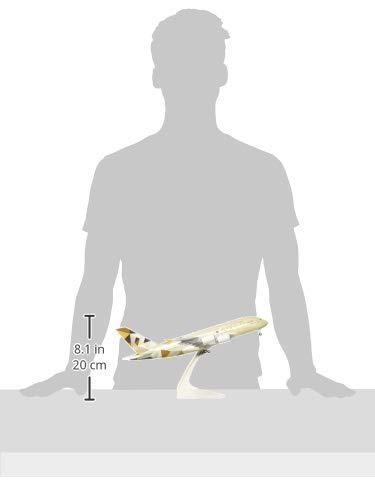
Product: Daron Worldwide Trading Daron Skymarks Etihad A380 1/200 W Gear Vehicle
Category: Toys & Games | Hobbies | Models & Model Kits | Model Kits | Airplane & Jet Kits
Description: Part of the SkyMarks line.
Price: $54.95